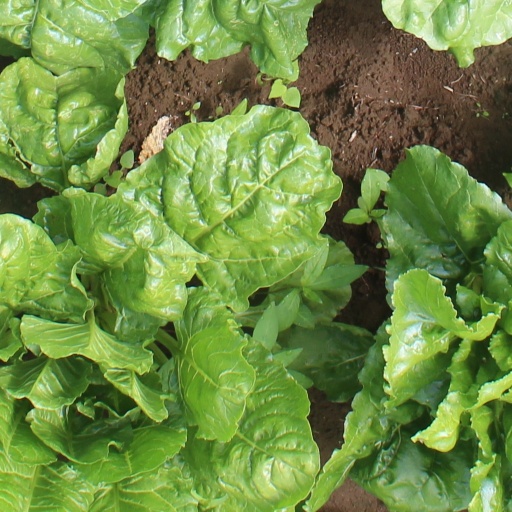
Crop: sugar beet